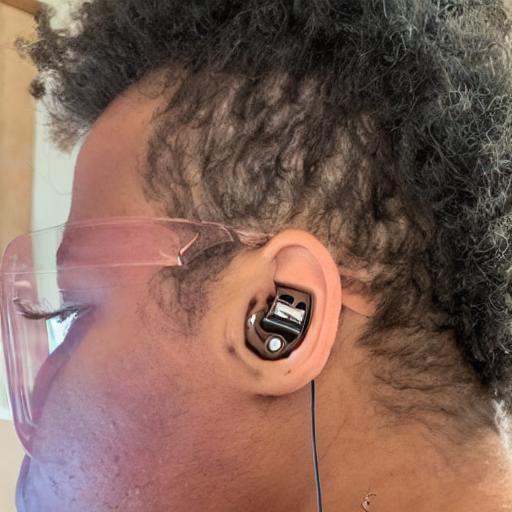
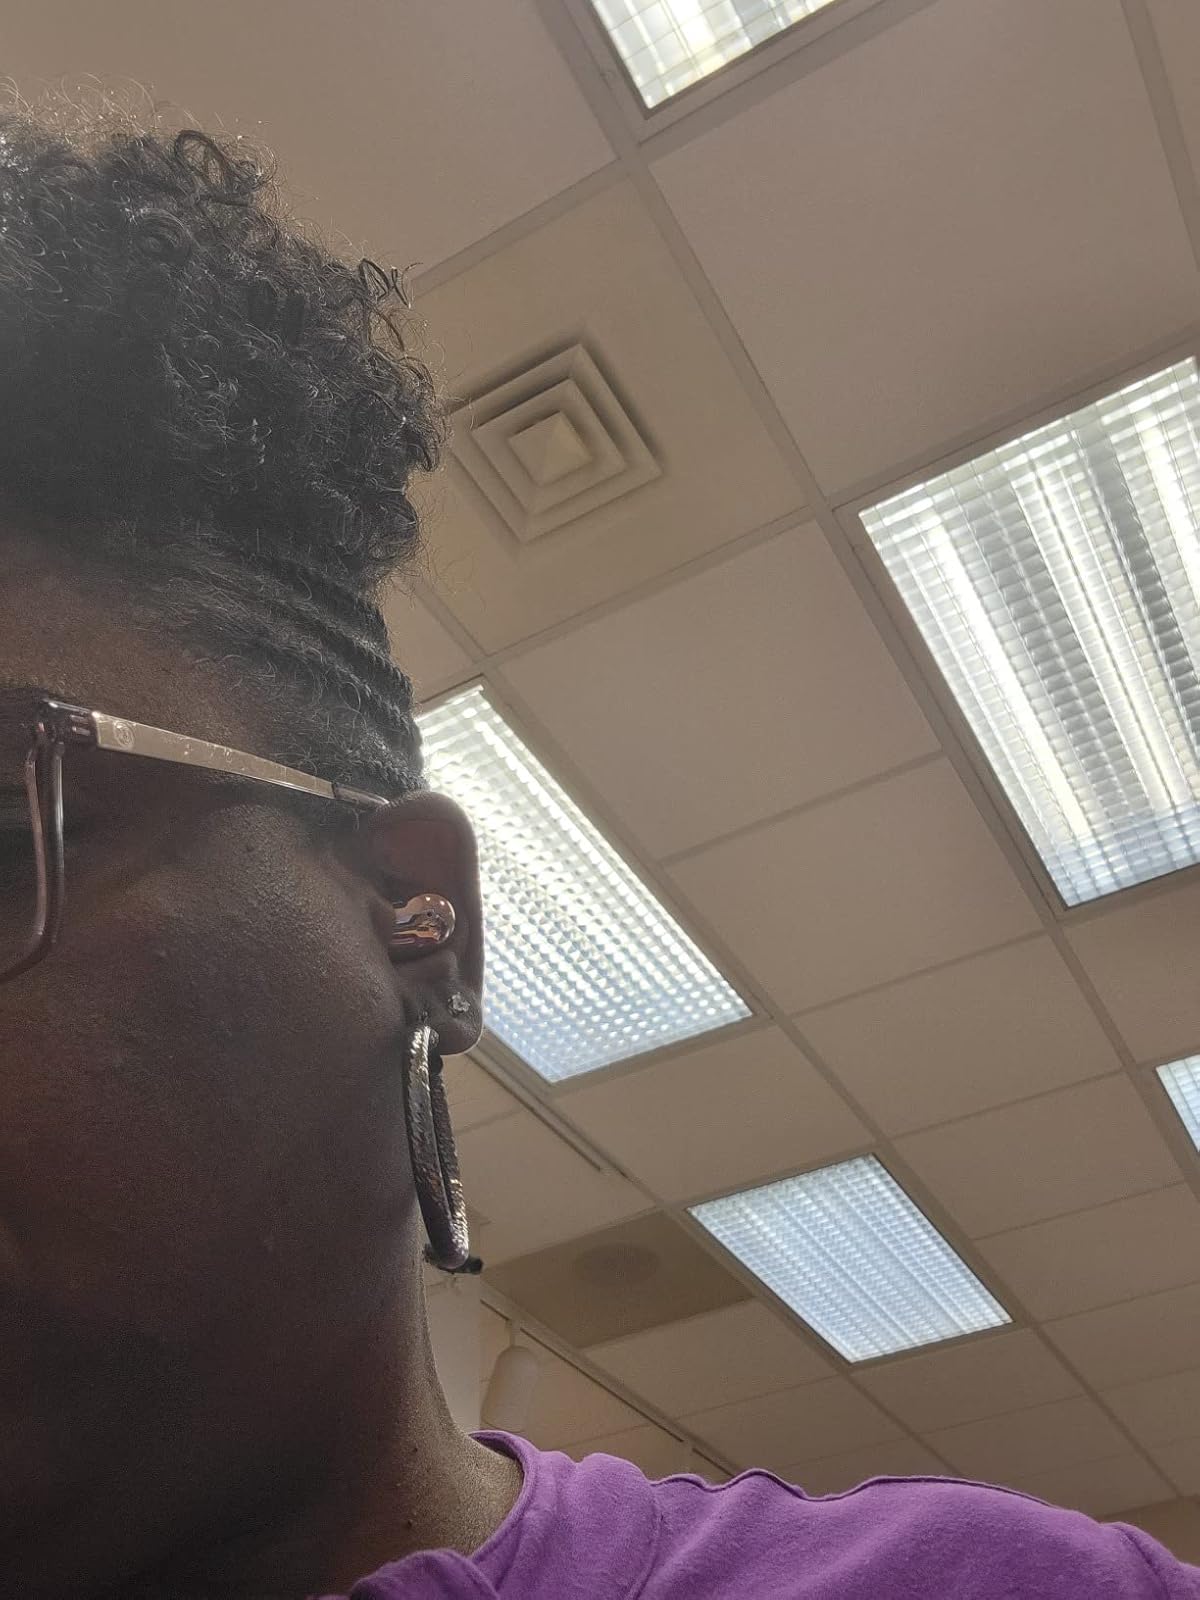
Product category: earbuds
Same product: no